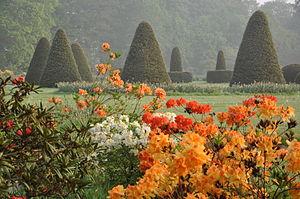
Au Parc Botanique de Haute Bretagne
Le parc botanique de Haute-Bretagne ou anciennement parc floral de Haute-Bretagne, est un parc privé ouvert au public d’une superficie de vingt-cinq hectares, situé en Ille-et-Vilaine, à dix kilomètres au nord de la cité médiévale de Fougères.